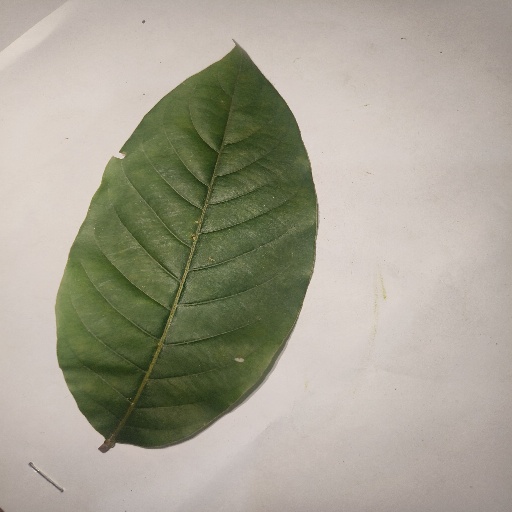
Species: HariTaki
Leaf condition: Healthy Leaf